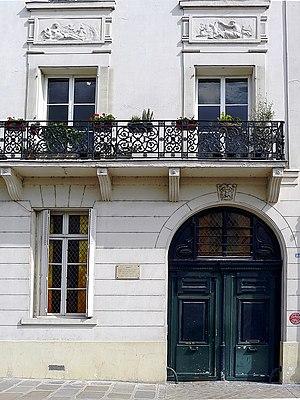
Quai de Béthune (n° 28, Hôtel Claude Aubert-Perrot) - Paris IV
Le quai de Béthune est un quai situé le long de la Seine sur l'île Saint-Louis dans le 4ᵉ arrondissement de Paris.